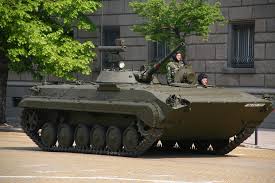
Label: BMP-1